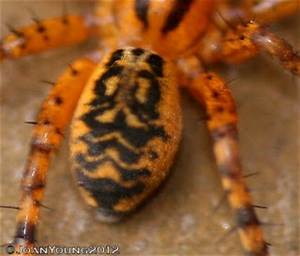
Label: spider